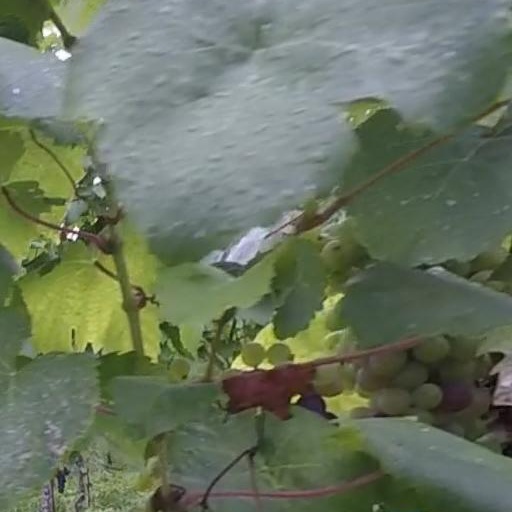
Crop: grape